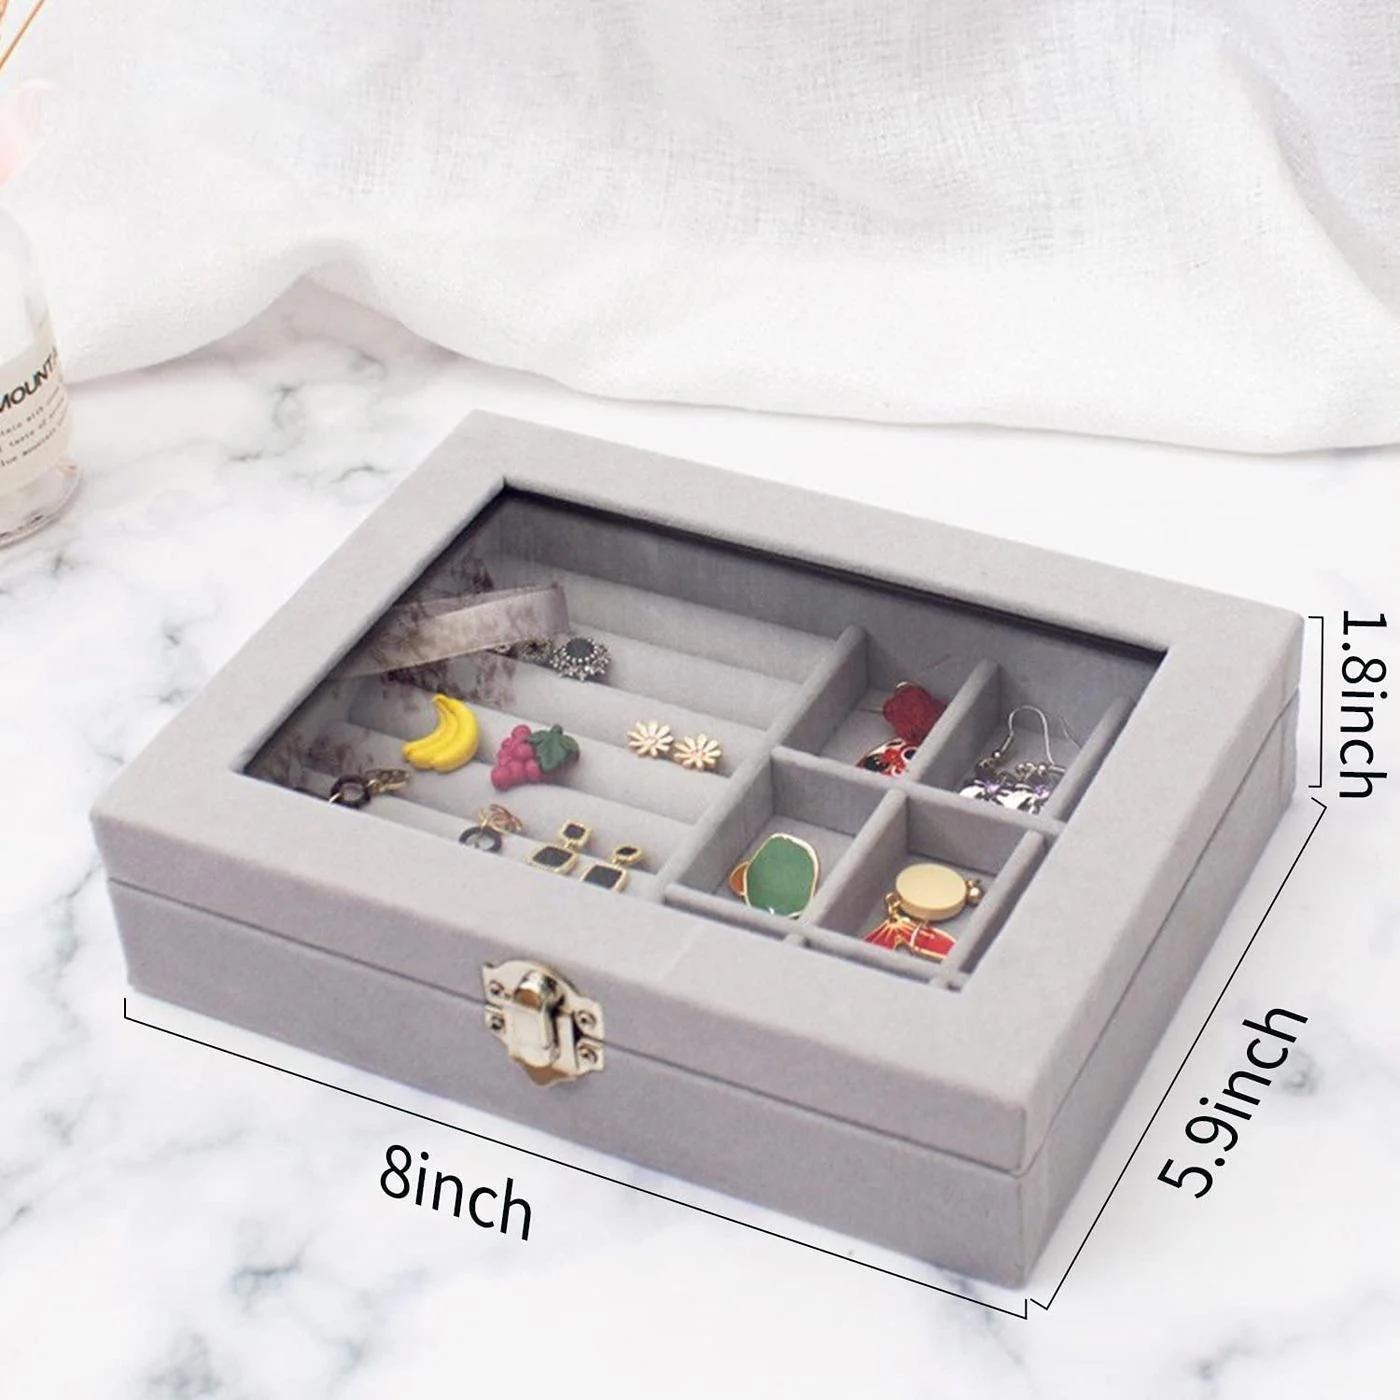
 JAIPURI BAGS Jewellery Box Organiser 9 Grids Jewelry Storage Case, Velvet Lockable Jewellery Organiser, Removal Tray, Ring Storage Slot, Ring Jewellery Display Storage Box Tray
Type: Earrings
Brand: JAIPURI BAGS
Price: Rs. 1899
 Jewellery Box Organiser 9 Grids Jewelry Storage Case, Velvet Lockable Jewellery Organiser, Removal Tray, Ring Storage Slot, Ring Jewellery Display Storage Box Tray
Features: Premium Quality: This jewelry storage case is made of high-quality velvet, which is soft, anti-abrasive, not fading, elegant in appearance, and can protect your jewelry from scratches.,Our jewelry box with 8 large storage slots and 9 ring cases meet your personalized storage need and convenient for you to store your earrings, rings, necklaces, bracelets, watches, ear studs, cufflinks and other little jewelry.,This jewelry display tray features a clear glass lid that enables clear display of your stored jewelries while keeping them dust-free. Complete with 1 integrated safety locks for added security.,Excellent Gift - It is an idea gift for mother, wife, daughter,girlfriend, colleague or friend on Valentine's Day, Mother's day, Christmas, birthday and anniversary day or even just as a little treat for yourself.,Velvet Clear Lid Empty Jewelry Organizer size : 8 x 5.9 x 1.8 inches. It is lightweight, portable and easy to carry for travelling or business trip or business trip.